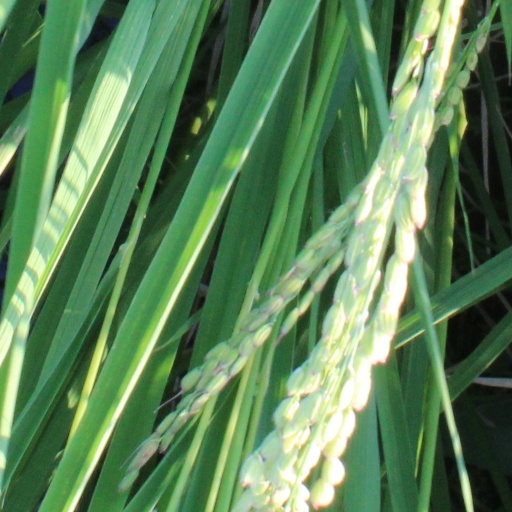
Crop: rice